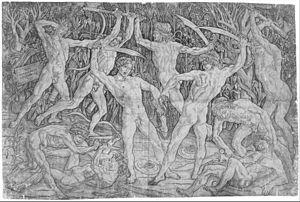
On désigne dans le monde anglo-saxon par estampe de vieux maître une œuvre d’art produite par un procédé d'impression dans la tradition occidentale. Le terme est toujours d'actualité dans le marché de l'art, et il est difficile de distinguer les estampes d'art de celles à destination décorative, utilitaire ou encore de l'imagerie populaire qui se sont rapidement développées en parallèle à partir du XVᵉ siècle. Les estampes de cette époque sont suffisamment rares pour être classées « estampes de vieux maître », même si leur qualité artistique n'est pas très élevée. La date d'environ 1830 est le plus souvent prise comme butoir pour marquer la fin de la période dont les estampes peuvent porter cette appellation.